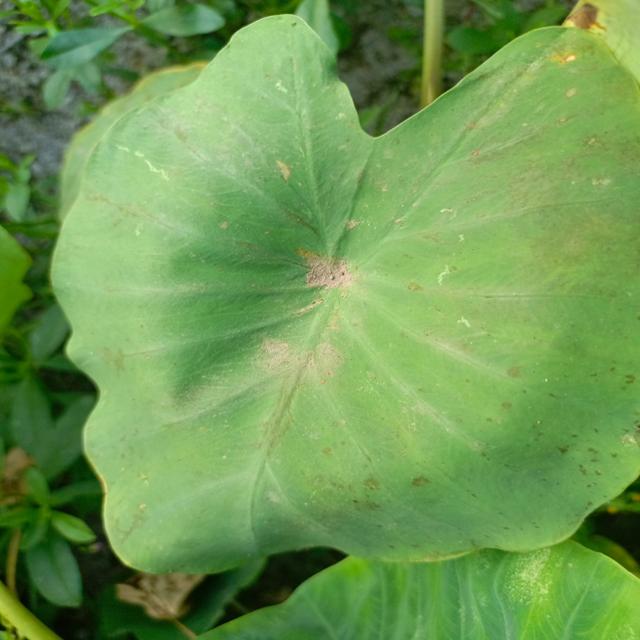
Label: Early_Blight